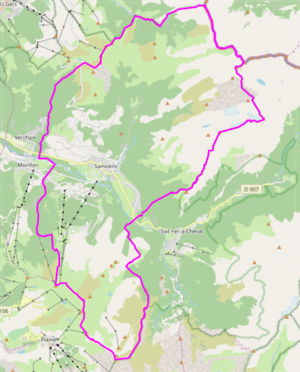
carte réalisée sur umap This map was created from OpenStreetMap project data, collected by the community. This map may be incomplete, and may contain errors. Don't rely solely on it for navigation.
Samoëns est une commune française située dans le sud du département de la Haute-Savoie, en région Auvergne-Rhône-Alpes, jouxtant la frontière suisse. Village de la communauté de communes des Montagnes du Giffre, la commune comptait 2 458 habitants en 2017. Sa station de ski et son domaine skiable ont fusionné avec le domaine du Grand Massif.